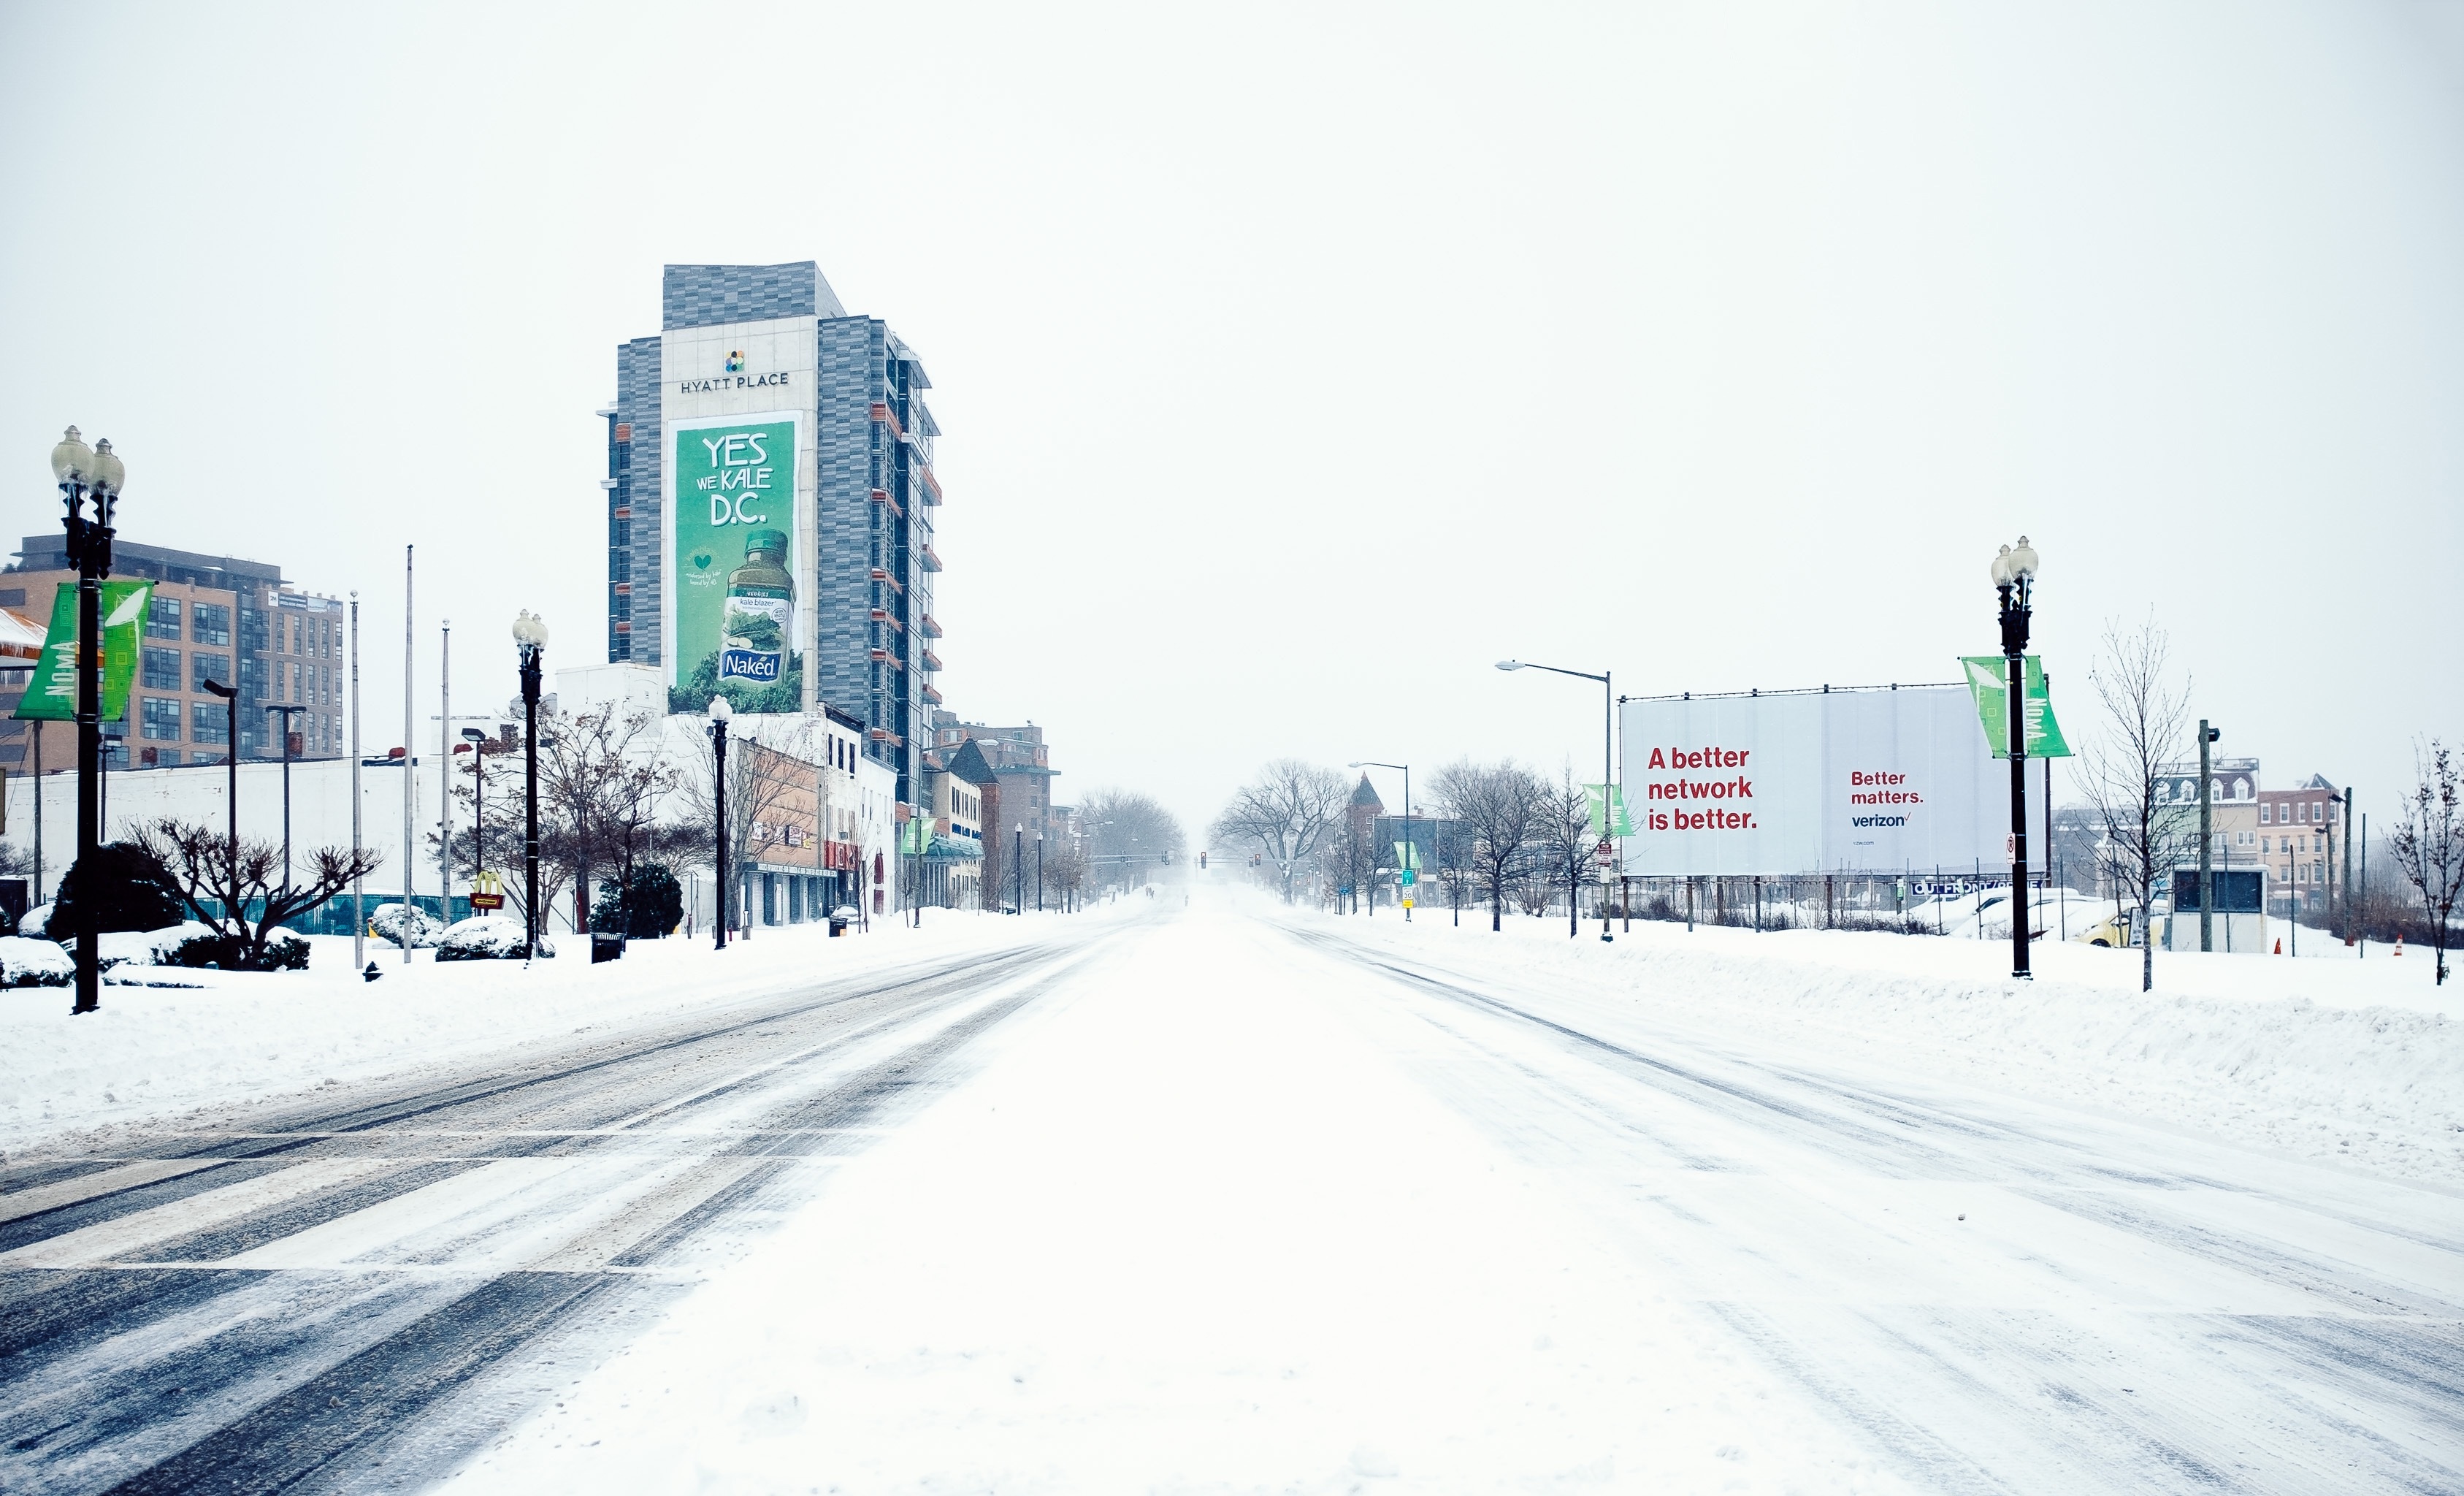
snow, winter, road, street, weather, lane, season, blizzard, neighbourhood, residential area, winter storm